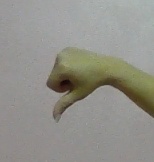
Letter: waw